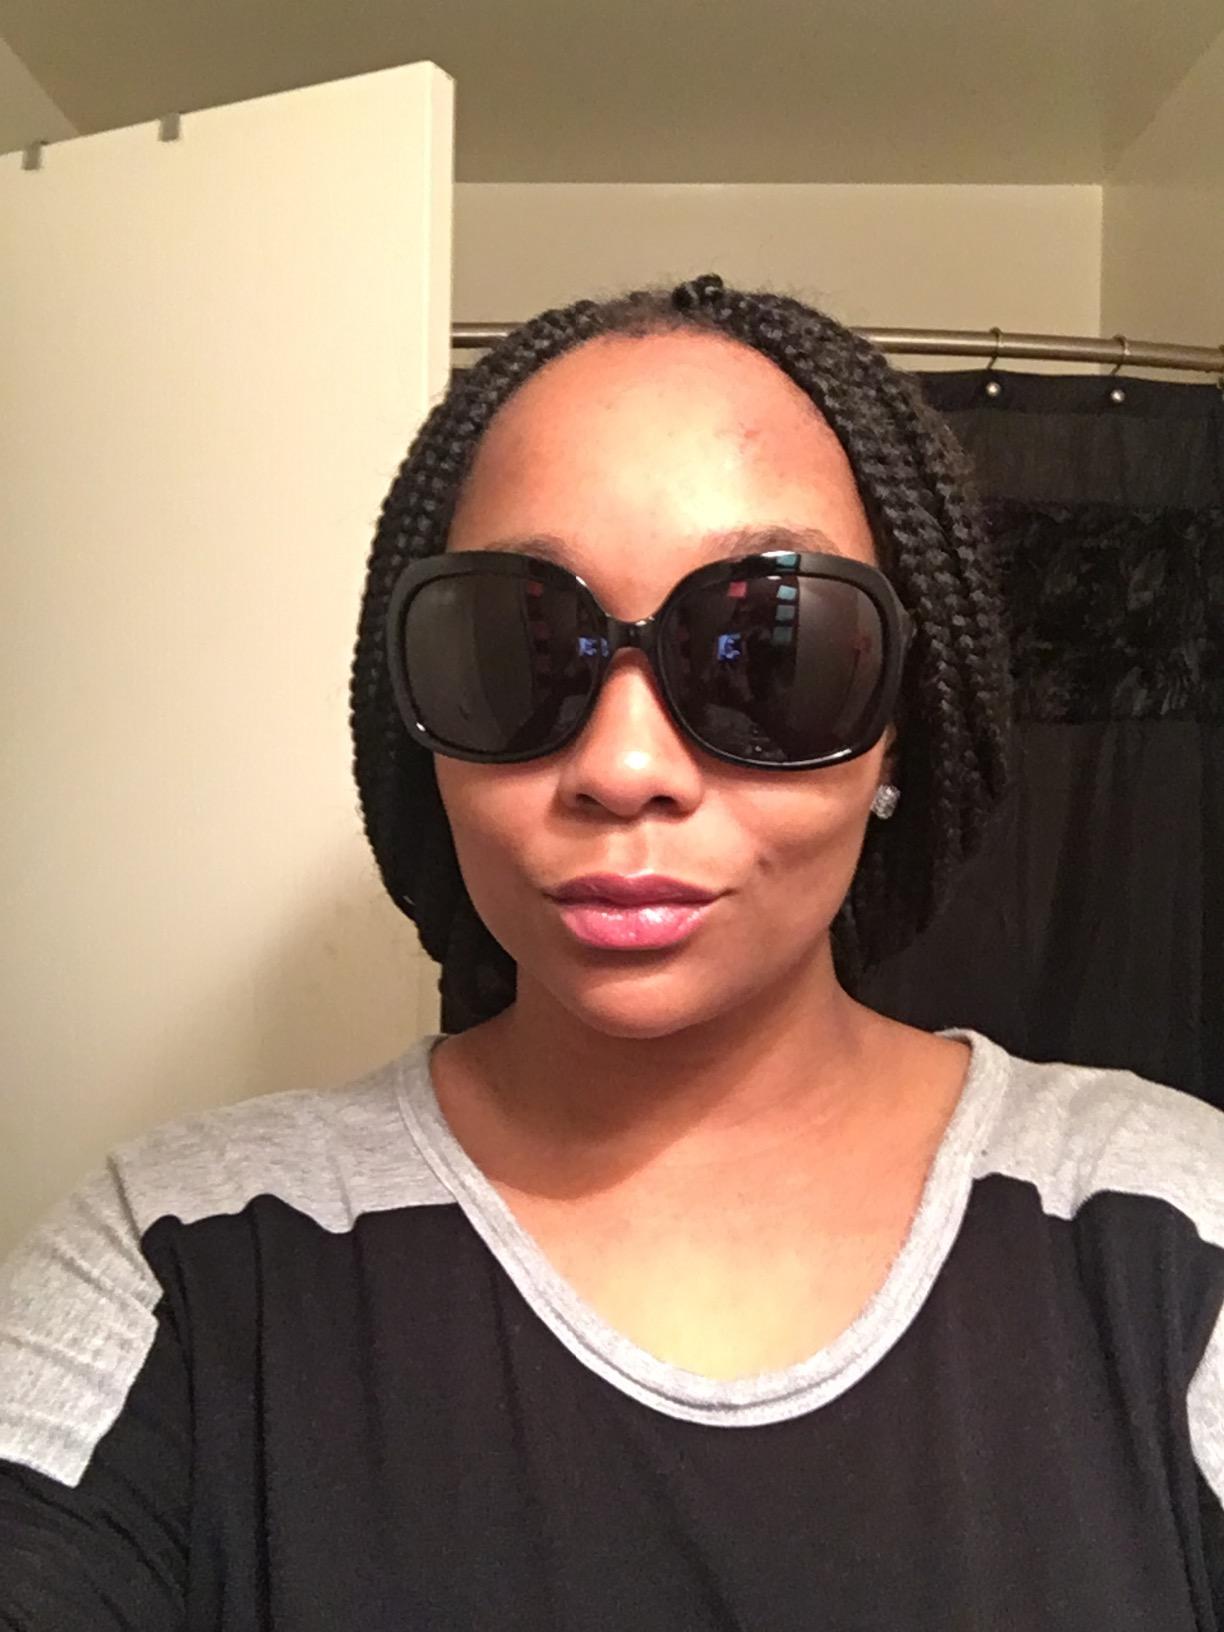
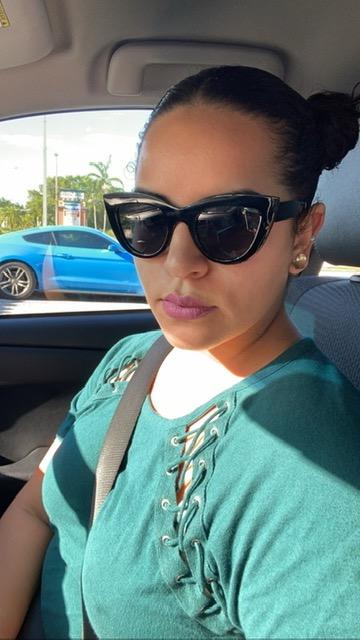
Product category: accessories_sunglasses
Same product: no